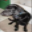
Label: dog